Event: Nepal Earthquake
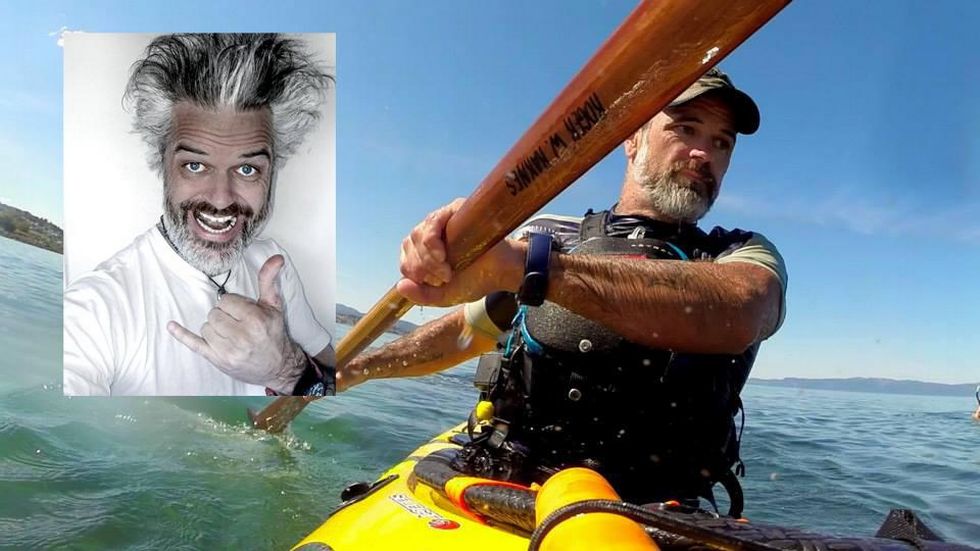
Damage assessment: no_damage